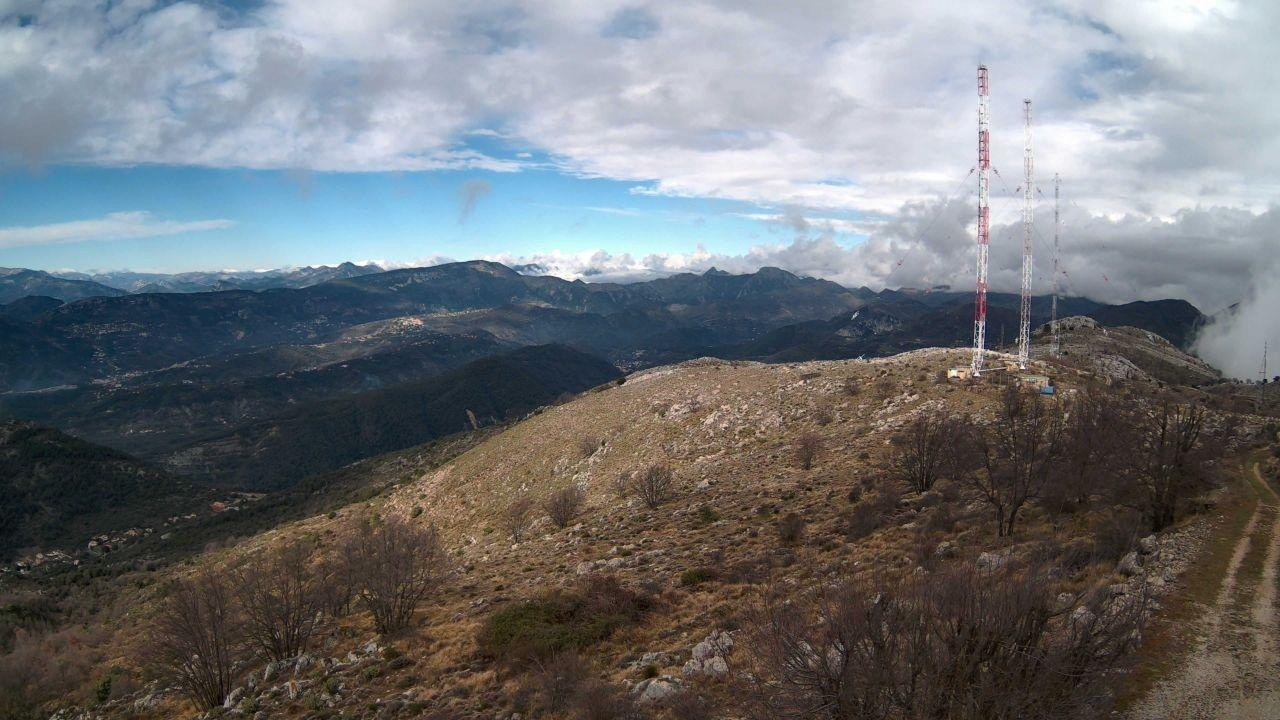
Fire: no
Smoke: yes